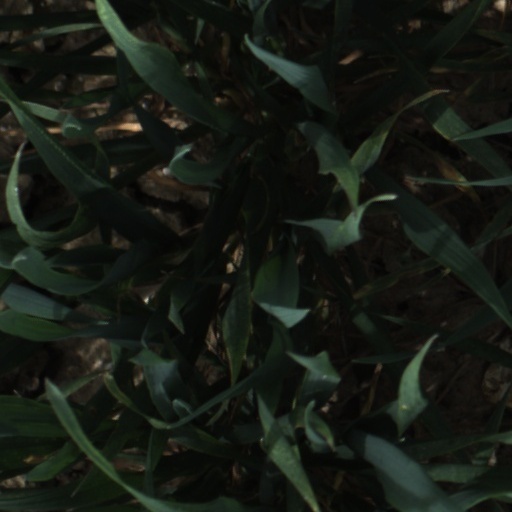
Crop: wheat